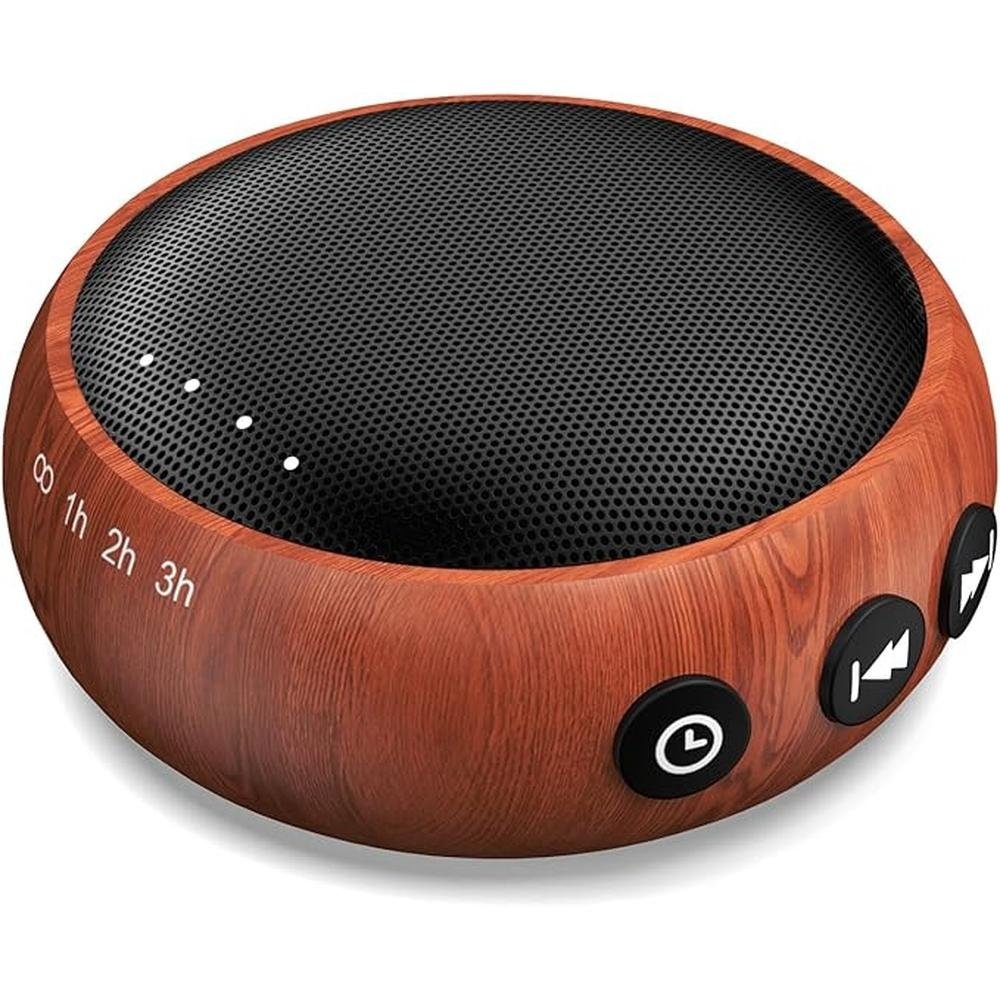
Machine Noise | Brown Noise Machine 30 Soothing Natural Sounds | Premium Sleep Solution
Immerse yourself in the world of luxury and innovation with our cutting-edge Brown Noise Machine, meticulously designed to cater to the discerning tastes of the Indian elite. As a premium brand, we understand the importance of delivering exceptional quality, unparalleled performance, and sleek aesthetics that exude sophistication and refinement. Our Brown Noise Machine is a masterpiece of engineering, boasting an array of advanced features that seamlessly integrate to provide an unparalleled user experience. With its sleek and ergonomic design, our product is not only a statement piece but also a testament to the perfect blend of form and function. Whether you're a tech-savvy individual or a connoisseur of fine living, our Brown Noise Machine is sure to impress and delight, offering a unique combination of style, substance, and innovation that sets it apart from the rest. For those seeking a truly immersive experience, our Brown Noise Machine is the ultimate choice, providing a world of limitless possibilities and unparalleled excitement. In the Indian market, where luxury and technology converge, our product stands out as a beacon of excellence, redefining the boundaries of what is possible and pushing the limits of innovation. As a premium product, our Brown Noise Machine is designed to provide a unique set of benefits that cater to the specific needs and preferences of the Indian buyer. With its advanced features and sleek design, our product is perfect for those who value luxury, innovation, and performance. Whether you're looking for a statement piece or a reliable companion, our Brown Noise Machine is the perfect choice, offering a unique blend of style, substance, and excitement. In terms of specs, our product boasts an impressive array of features, including 30 soothing natural sounds, a powerful volume control system, and unparalleled performance. With its cutting-edge features and luxurious design, our Brown Noise Machine is sure to impress and delight, providing a truly immersive experience that sets it apart from the rest. For those seeking a truly premium experience, our product is the ultimate choice, offering a world of limitless possibilities and unparalleled excitement. Our Brown Noise Machine features a powerful volume control system, ensuring seamless performance and unparalleled sound quality, making it perfect for Indian buyers who value luxury and innovation. With its advanced sound system, our product provides exceptional audio quality, capturing the nuances of natural sounds with clarity and precision, ideal for those who love nature and relaxation. The sleek and ergonomic design of our Brown Noise Machine makes it a statement piece, perfect for those who value style and sophistication, and want to make a statement with their luxury purchase. Our product boasts an impressive range of 30 soothing natural sounds, providing up to 12 hours of uninterrupted relaxation, making it perfect for individuals who value tranquility and calmness.
Brand: Deliverable in 10+Business Days
Category: Health & Beauty > Personal Care > Sleeping Aids > White Noise Machines